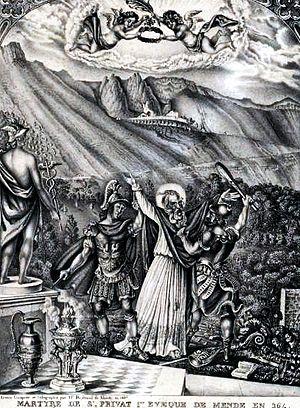
Privat de Mende est un saint de l'Église catholique, né vraisemblablement près de Clairmont, et qui serait mort vers 255 ou 260. Il est connu pour son martyre sur les versants du mont Mimat à Mende en Gévaudan. Son ermitage est un lieu de pèlerinage, qui fut très populaire au Moyen Âge. La date de sa mort est cependant contestée, certains avançant parfois le Vᵉ siècle, mais grand nombre d'écrits tendent à prouver que la date du IIIᵉ siècle est la plus probable.
Voici une liste des évêques qui ont été à la tête de l'évêché de Mende, couvrant l'ensemble du département de la Lozère. Y sont rattachés les premiers évêques du pays des Gabales puis du pays du Gévaudan, dont Mende était la capitale, et qui fut remplacé par le département de la Lozère à la Révolution française de 1789. De 1307, date de la signature de l'acte de paréage entre le roi de France Philippe le Bel et l'évêque Guillaume VI Durand, à 1789, les évêques sont également comte de Gévaudan.